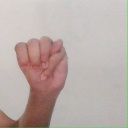
अक्षर: म